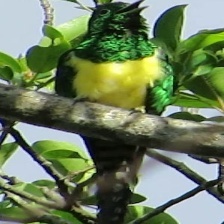
Species: AFRICAN EMERALD CUCKOO
Scientific name: CHRYSOCOCCYX CUPREUS